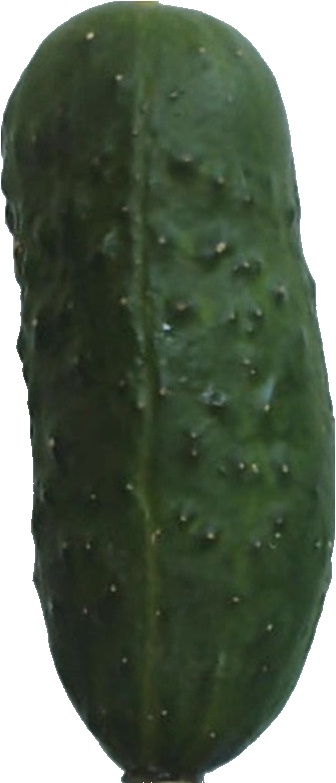
Label: cucumber_1